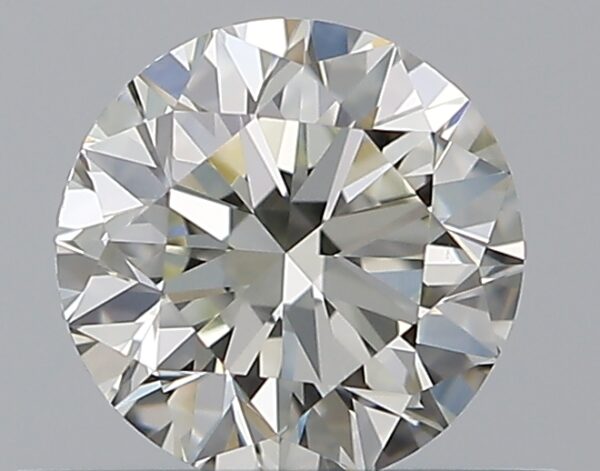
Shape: round
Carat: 0.5
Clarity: VS1
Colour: K
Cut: VG
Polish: EX
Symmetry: EX
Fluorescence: F
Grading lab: GIA
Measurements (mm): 4.99 x 5.02 x 3.15